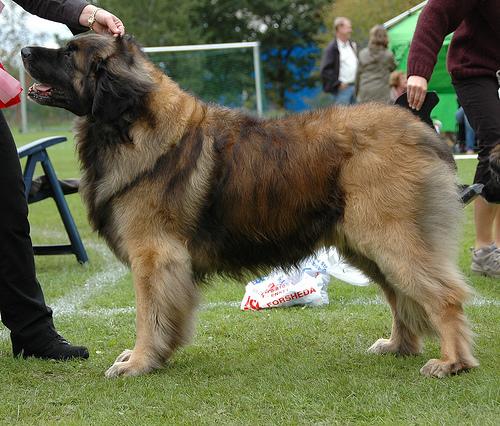
Breed: leonberger